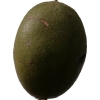
Label: nut